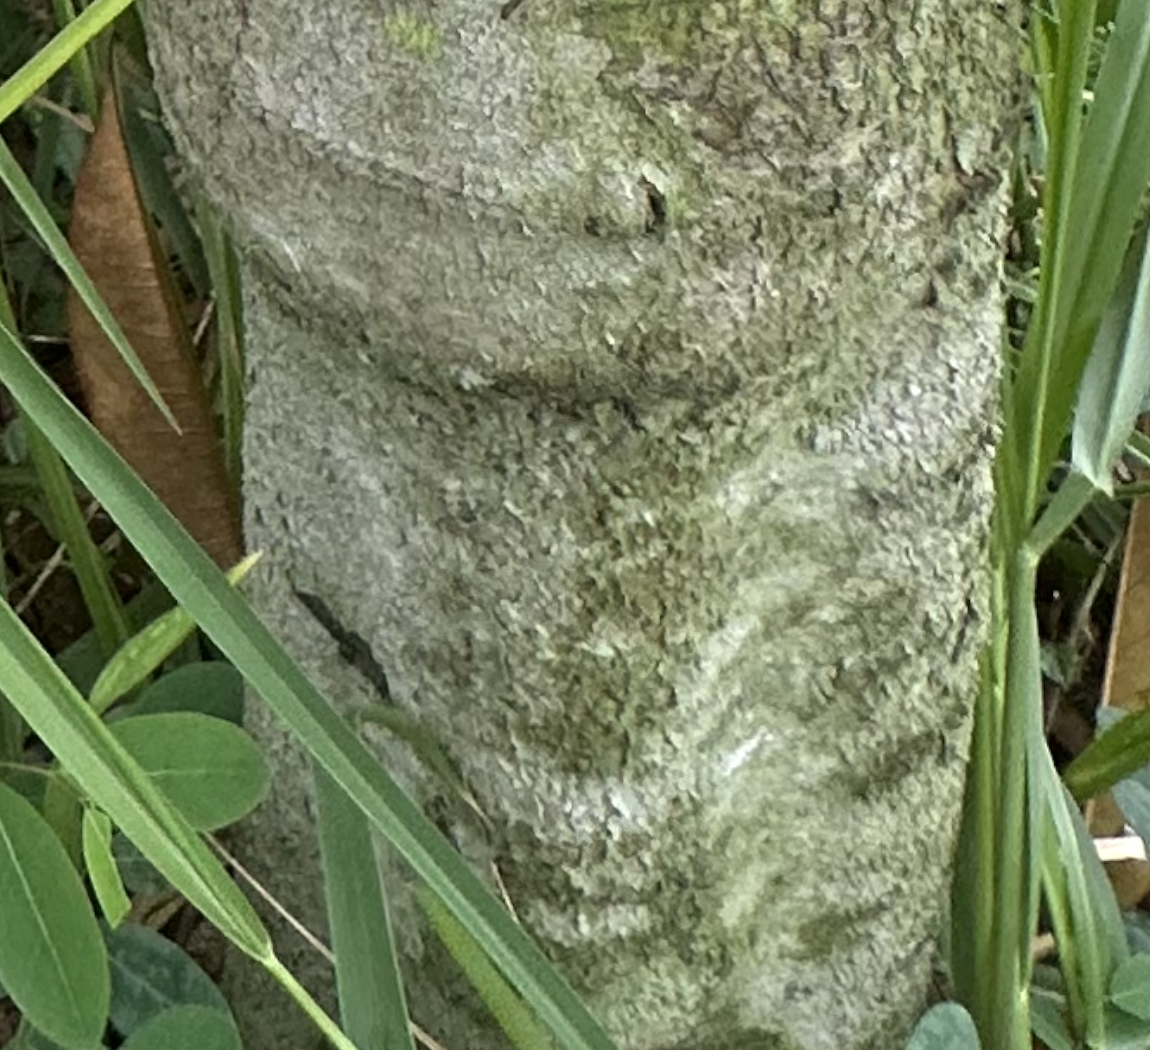
Label: pink_disease